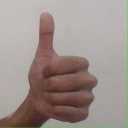
अक्षर: थ